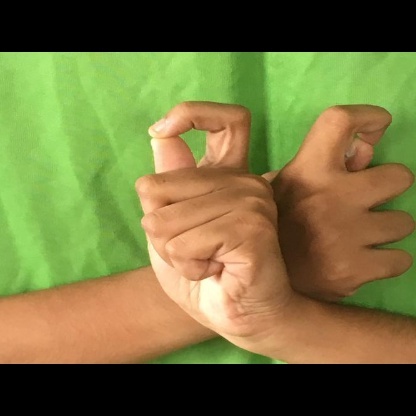
Mudra: Berunda